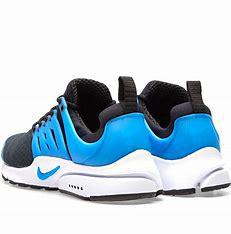
Brand: Nike
Model: Air Presto Essential